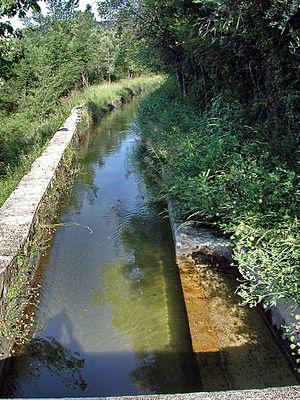
Canal de la Siagne à Peymeinade
Liste des fleuves, rivières et autres cours d'eau qui parcourent en partie ou en totalité le département des Alpes-Maritimes
Siagne est un fleuve côtier français arrosant les départements des Alpes-Maritimes et du Var, en région Provence-Alpes-Côte d'Azur, et qui matérialise partiellement la limite entre ces deux départements.